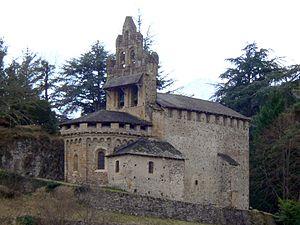
Castillon-en-Couserans est une commune française, située dans département de l'Ariège, en région Occitanie.